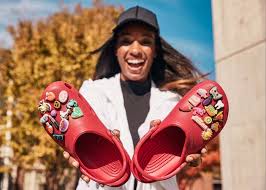
Label: Clog